Yecapixtla

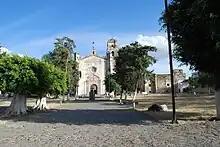
Atrium in front of the church and monastery

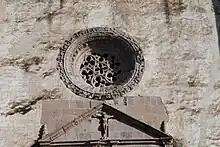
Rose window on the main facade of the church

The site of the church and former monastery of San Juan Bautista was a teocalli, or sacred precinct, dedicated to a god of commerce called Yacapitzauac. This teocalli was destroyed by the Spanish under Gonzalo de Sandoval when he captured and sacked the settlement in 1521. This teocalli and god were the center of the pre-Hispanic community. The Franciscans were the first to arrive in the 1520s to evangelize the local population and they built a small church on the site. However, this church was destroyed in a fire. The Augustinians took over evangelization in the 1530s and formally established the monastery, dedicated to John the Baptist. This figure was chosen because Yacapitzauac was depicted with a staff as a sign of his authority, and John the Baptist is often depicted with a staff. Most of the monastery was constructed between 1535 and 1540. At that time, there was sufficient income to the order to not only finish much of the monastery in a short time, but also to add a number of fine details. Construction of a number of smaller elements continued until 1586. The complex presents similarities with others built by the Augustinians in eastern Morelos at this time, such as a stone wall around the perimeter and the use of merlons, which give these monasteries the look of a medieval castle. Due to the diminishing importance of Yecapixtla, the monastery was mostly abandoned by the 17th century, with the Augustinians losing formal control of the church and community in the mid 18th century. The complex remained mostly untouched until the late 19th century when Father José Pilar Sandoval did some remodeling work in the main nave of the church. More restoration work was undertaken by Father Evaristo Nava in the early 20th century, which included the addition of an organ and changing the sacristy into a tabernacle. In 1994, the complex became part of the Monasteries on the slopes of Popocatépetl World Heritage Site.